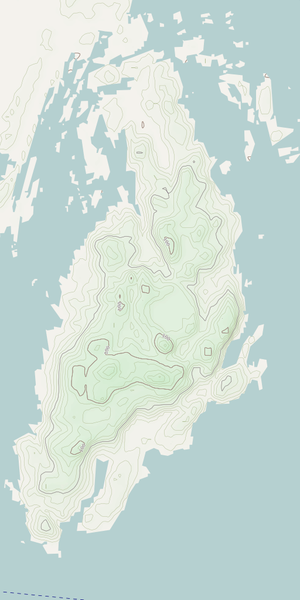
Île du Petit Mécatina, Québec, Canada
L'île du Petit Mécatina est située dans l'archipel du Petit Mécatina au sud du village de Tête-à-la-baleine en Basse-Côte-Nord dans la Côte-Nord au Québec.